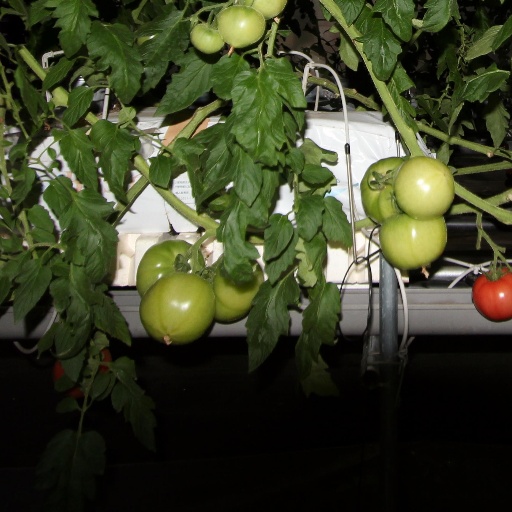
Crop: tomato